Titan Tornado

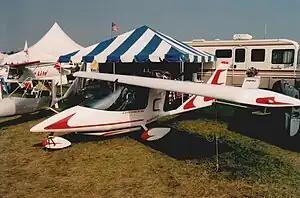
Tornado II

The Titan Tornado is large family of cantilever high-wing, pusher configuration, tricycle gear-equipped kit aircraft manufactured by Titan Aircraft of Austinburg, Ohio, for amateur construction.